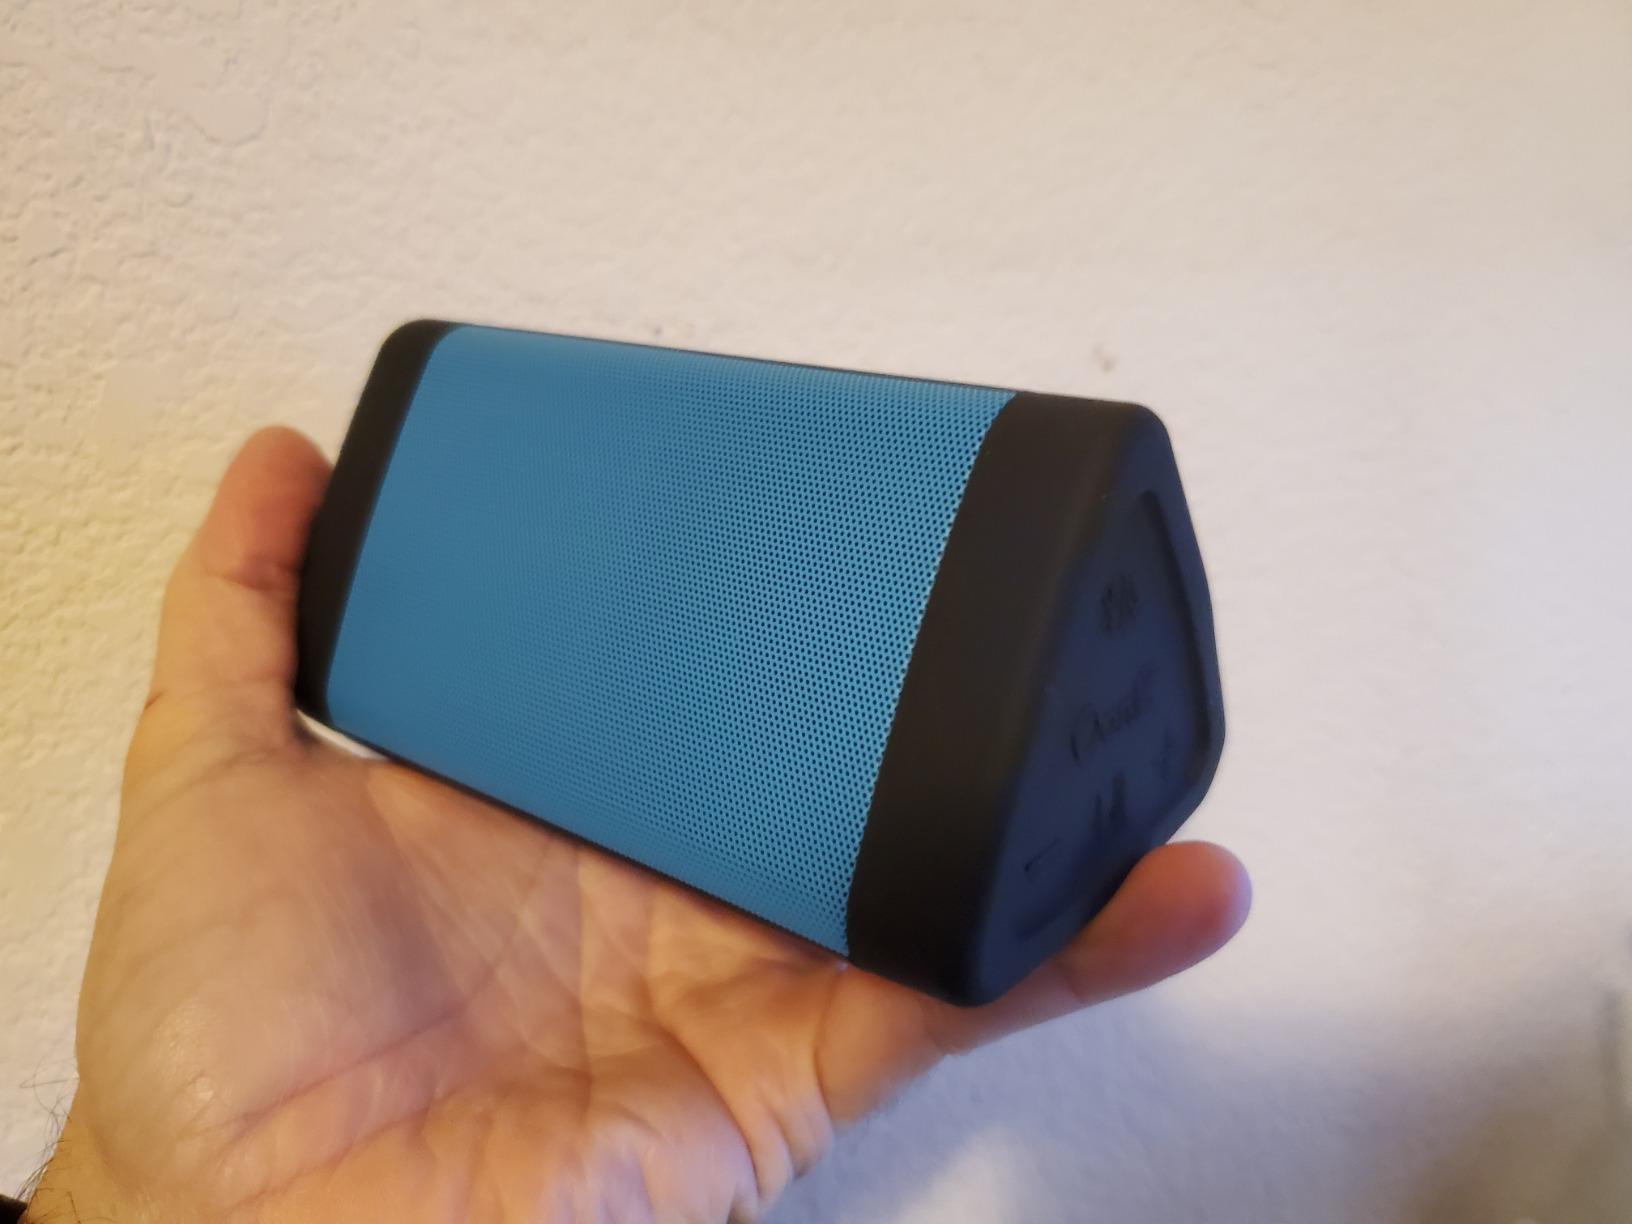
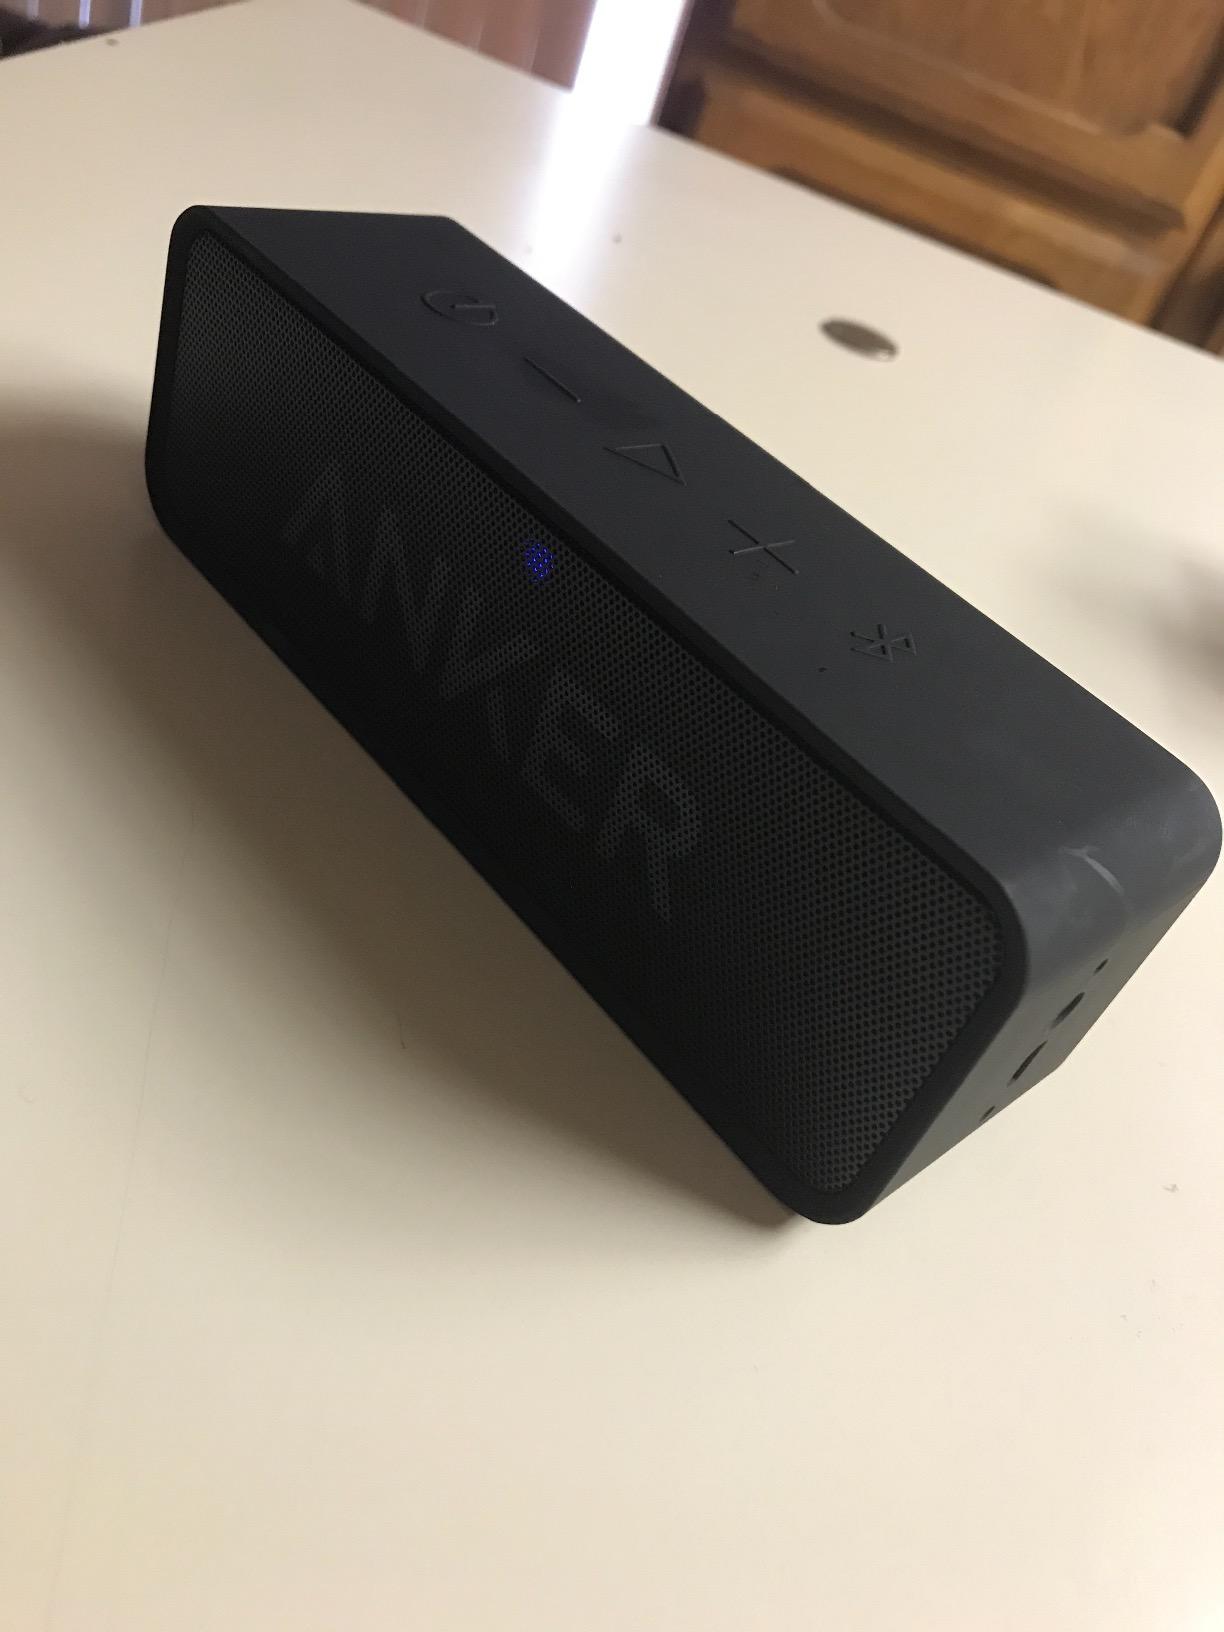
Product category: speaker
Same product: no